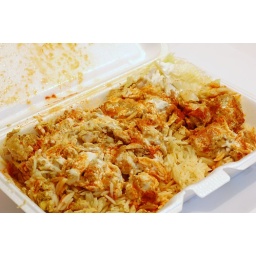
chicken over rice with white sauce and hot sauce